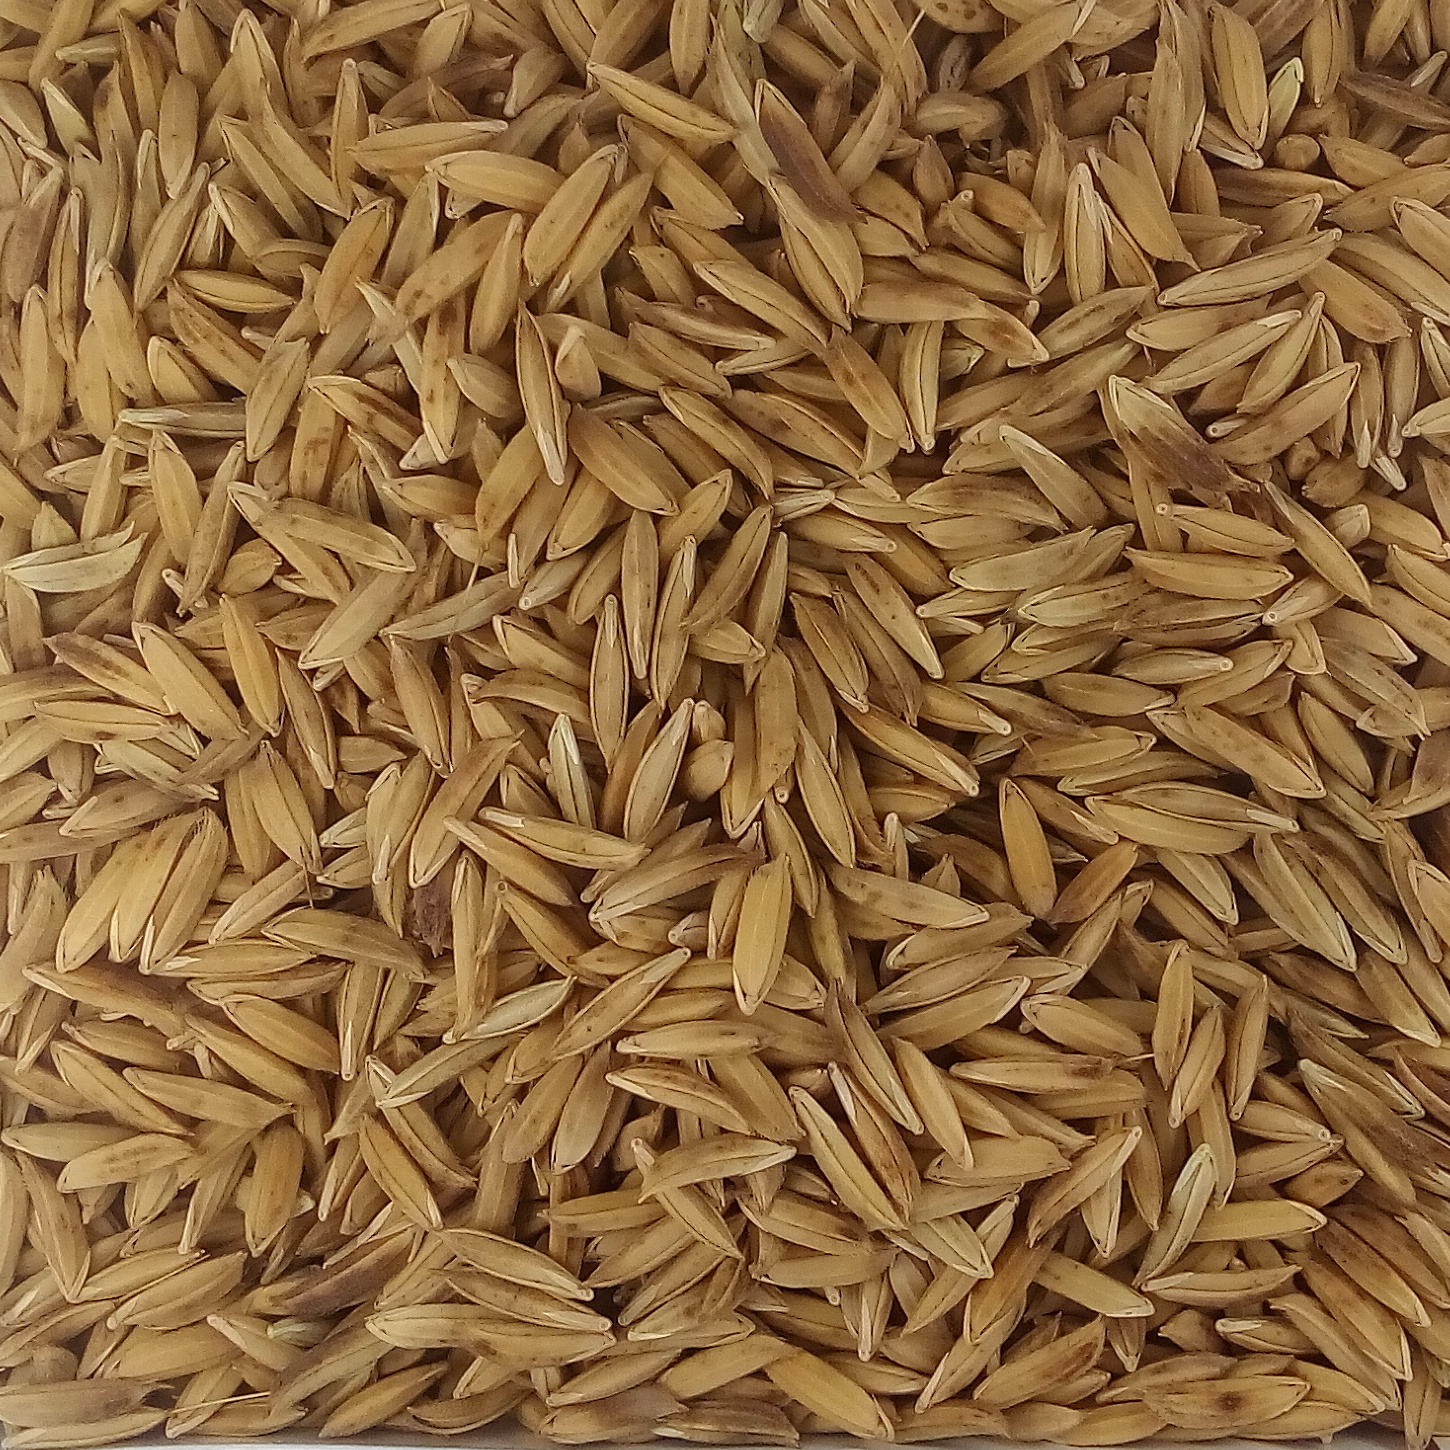
Rice seed variety: BAS_370